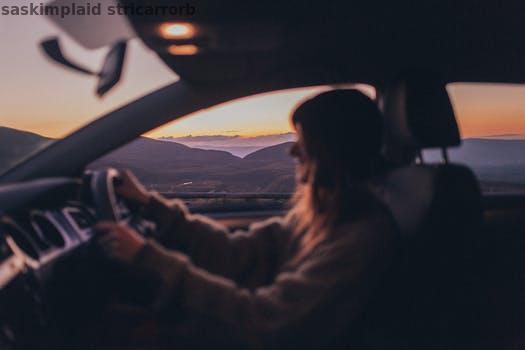
Label: Watermark